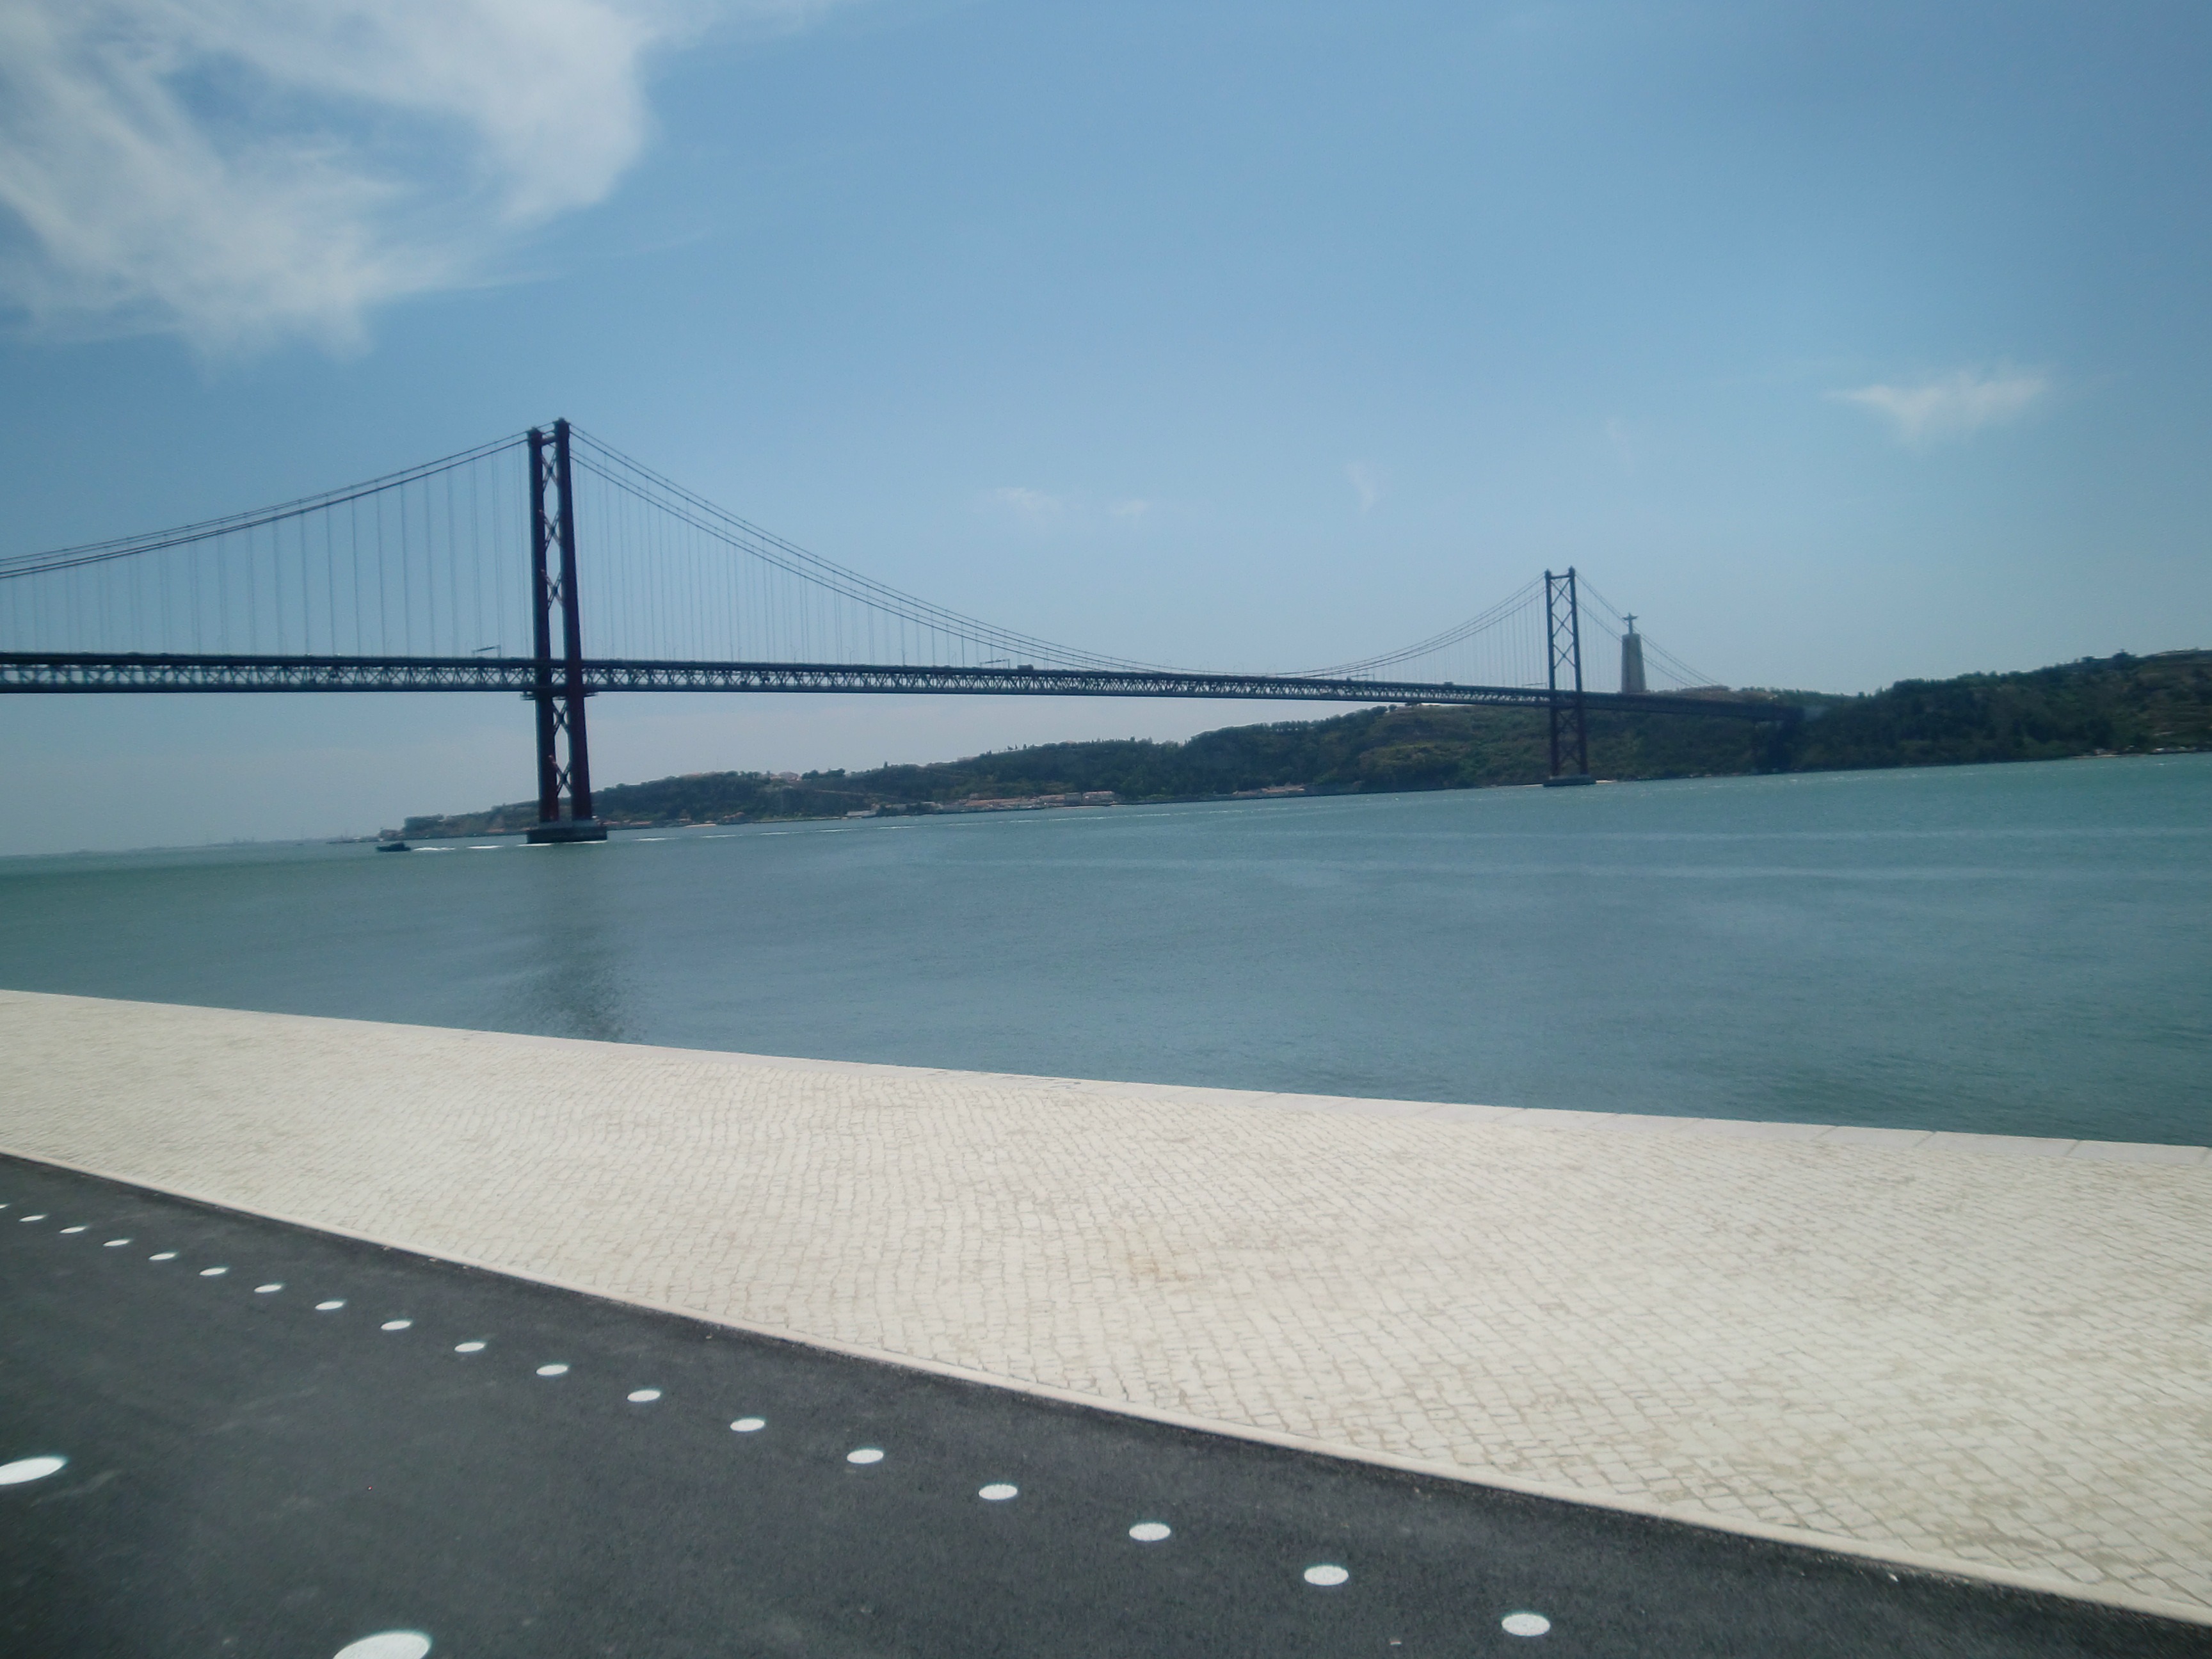
sea, horizon, architecture, bridge, panorama, suspension bridge, line, reservoir, outlook, quiet, lisbon, cable stayed bridge, nonbuilding structure